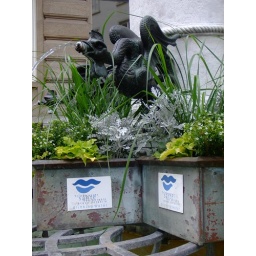
Trinkwasser: Of course in Basel the water from street fountains is some of the purest water one can drink!